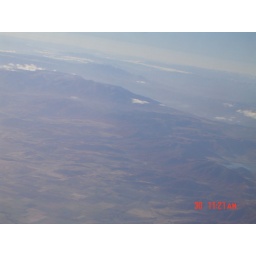
mountains near salt lake